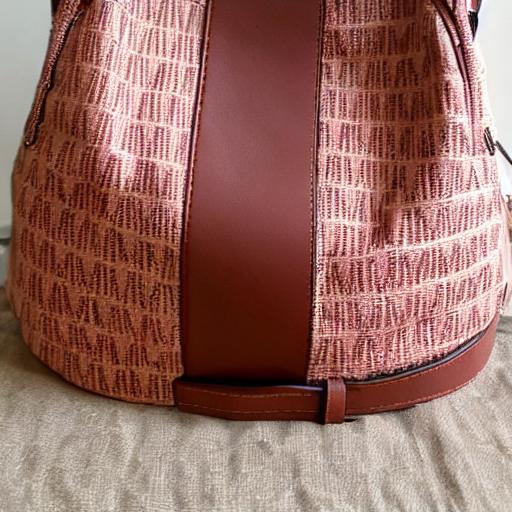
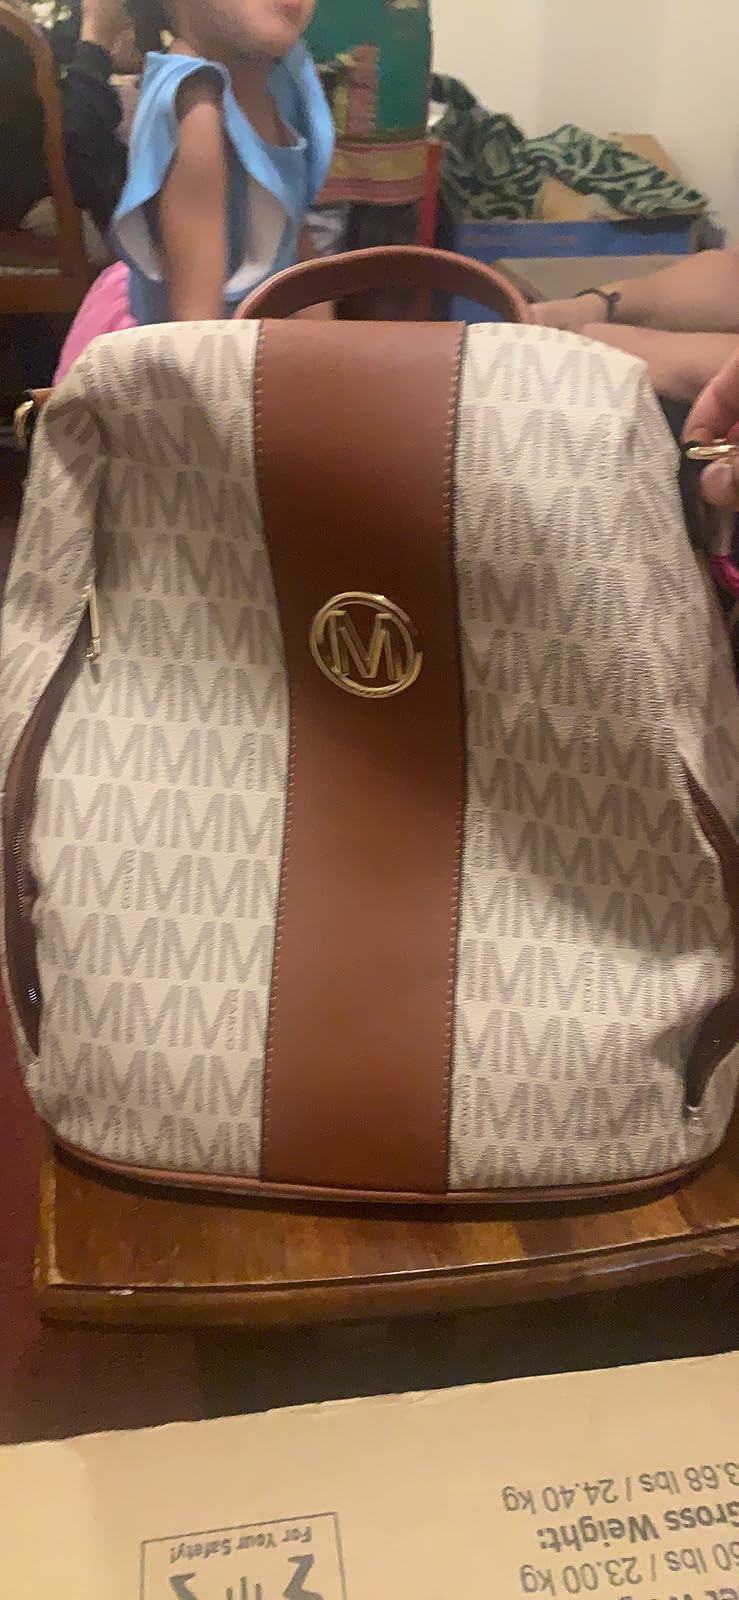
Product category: accessories_handbag
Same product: no